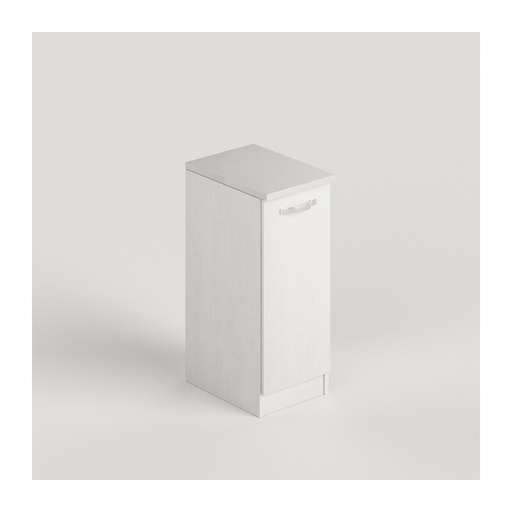
Q.TA' 1 LAUNDRY BASE 1A 35X50X85,5 CM BIANCO FRASSINO
Brand: I Mille Colori di D'Auria Francesco
struttura in nobilitato melaminico bordo in abs fornito in kit di montaggioLaundry base 1 anta bianco frassino Dimensioni cm 35x50x85,5
Category: Furniture > Cabinets & Storage > Closet Parts & Accessories > Closet Baskets